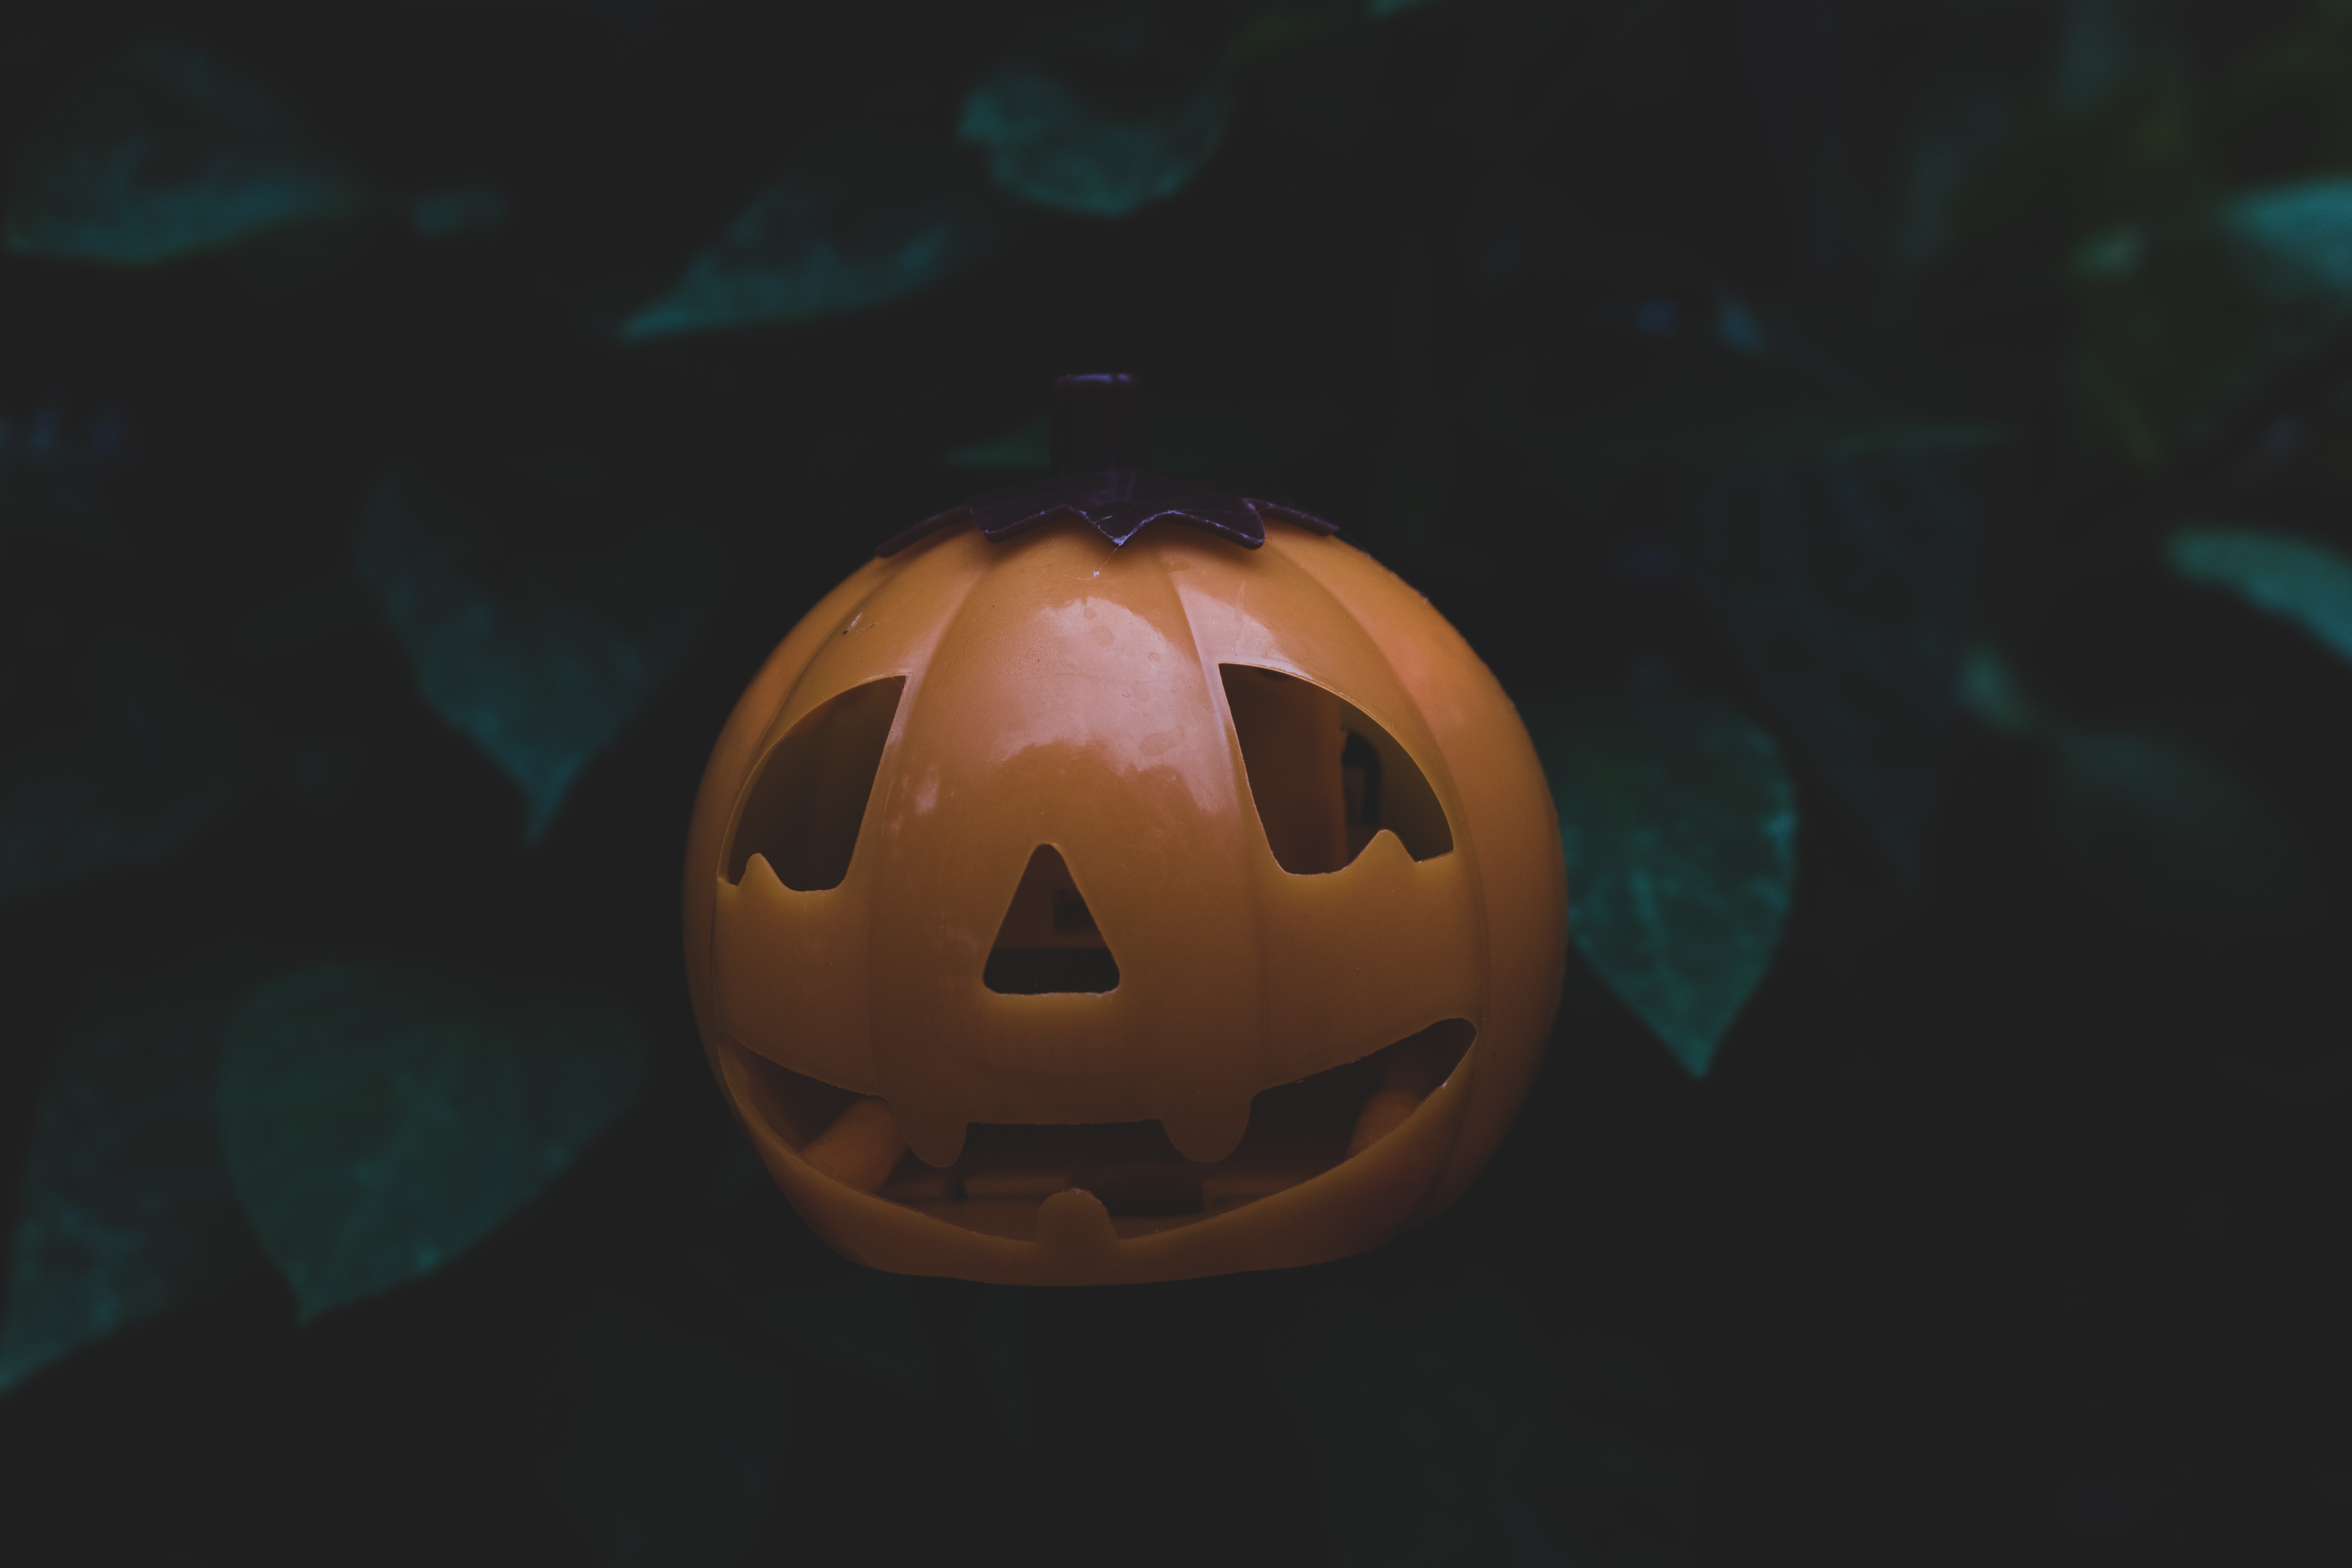
pumpkin, yellow, halloween, jack o lantern, orange, calabaza, macro photography, computer wallpaper, close up, lighting, darkness, organism, cucurbita, carving, smile, still life photography, screenshot, night, marine biology